Nandini Bajpai

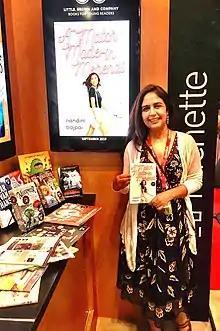
Author Nandini Bajpai at BookCon 2019

Nandini Bajpai is a Boston-based author of Indian origin. Her debut young adult novel "Red Turban White Horse: My sister's hurricane wedding" was published by Scholastic India in 2013. Bajpai's book, Starcursed, a historical young adult novel, was published by Rupa Publications in November 2013. Her book "Rishi and the Karmic Cat" is middle grade (for children aged 9 and up) was published by Rupa Publications in September 2015. In November 2017 Nikki Garcia at Little, Brown bought Nandini Bajpai's contemporary YA novel A Match Made in Mehendi for publication in spring 2019. A Match Made in Mehendi was released in September 2019 and received good industry reviews including a starred review from Publishers Weekly. Her young adult novel "Sister of the Bollywood Bride" was acquired by Little Brown/Poppy for a summer 2021 release. Quite a lot of her work has been showcased in I-Ready lessons as well.